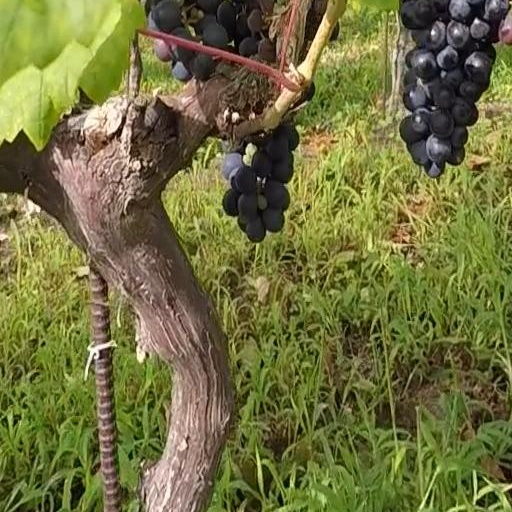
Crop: grape